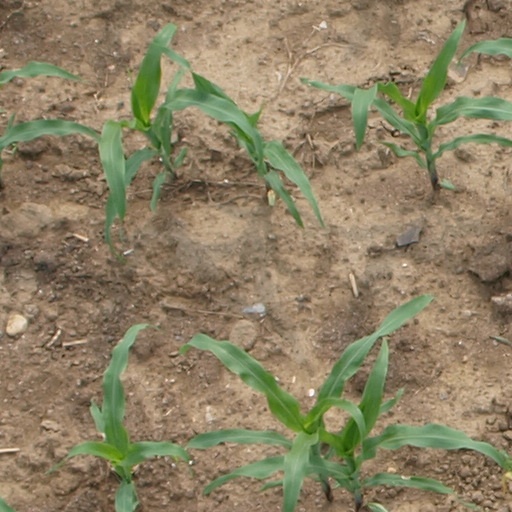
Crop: maize; corn